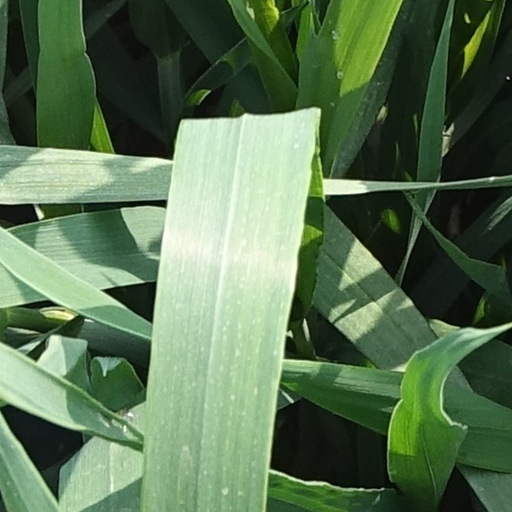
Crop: wheat